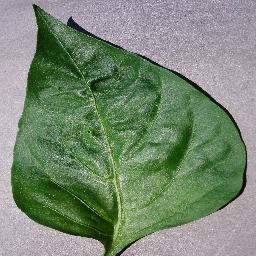
Label: Pepper,_bell___healthy